Cuyler Hastings

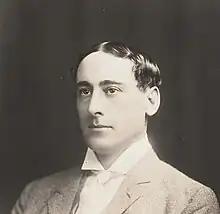
Cuyler Hastings, Australia, c. 1905

Cuyler Hastings (c. 1864 – 10 January 1914) was an American stage actor, remembered for his portrayal of the fictional detective Sherlock Holmes.